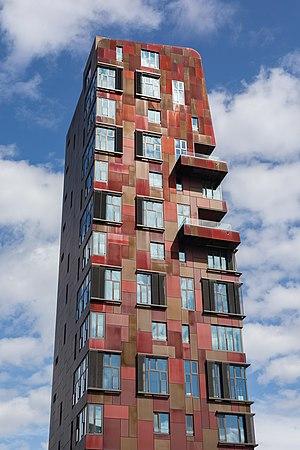
HafenCity est un projet de réaménagement d’une ancienne partie du port de Hambourg, situé à proximité immédiate du centre-ville. La mise en œuvre du projet passe par la réhabilitation de 155 hectares situés au bord de l'eau, principalement des anciens hangars ou entrepôts. Le fer de lance du projet a été la construction d'un grand auditorium, la philharmonie de l'Elbe, inauguré en 2017. La ville de Hambourg y a également fait établir d'autres équipements culturels et de loisir, comme l'Internationales Maritimes Museum Hamburg.